Massage (novel)

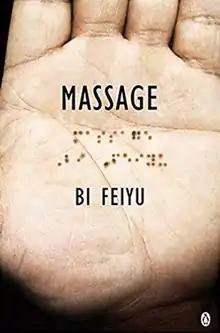
Cover

Massage is a 2008 Chinese novel by Bi Feiyu about blind masseurs. It won the 8th Mao Dun Literature Prize in 2011, one of China's most prestigious literary awards. The novel has been translated into English (by Howard Goldblatt and Sylvia Li-chun Lin), German (by Marc Hermann), Russian (by Natalia Vlasova), Korean (by Moon Hyun-seon), and Japanese (by Yutori Iizuka).